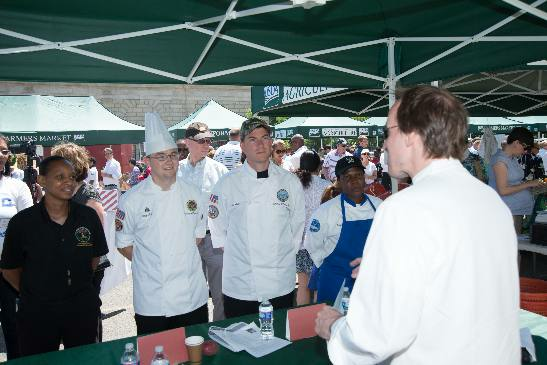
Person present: Yes